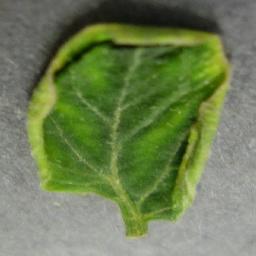
Label: Tomato___Tomato_Yellow_Leaf_Curl_Virus